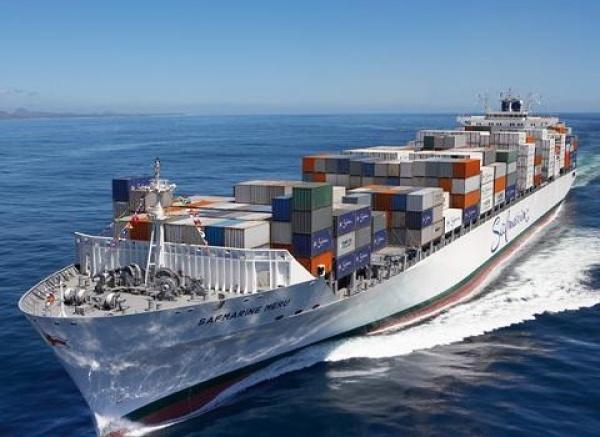
ở trên biển có một con tàu đang chở những thùng hàng container